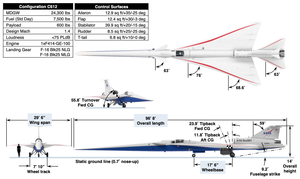
Le Lockheed Martin X-59 QueSST est un avion supersonique expérimental américain en cours de développement aux Skunk Works de Lockheed Martin pour le programme Low-Boom Flight Demonstrator de la NASA. Le but de cet avion est de mener des expériences afin de réduire le bruit du bang supersonique.